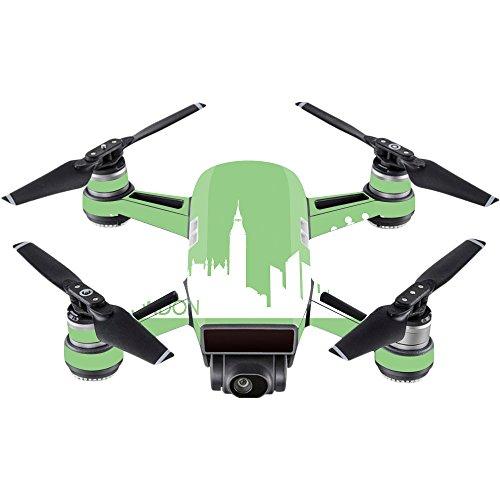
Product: MightySkins Skin Compatible with DJI Spark Mini – London | Protective, Durable, and Unique Vinyl Decal wrap Cover | Easy to Apply, Remove, and Change Styles | Made in The USA
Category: Toys & Games | Hobbies | Remote & App Controlled Vehicles & Parts | Remote & App Controlled Vehicles
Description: HUNDREDS OF CHOICES: Show off your own unique style with Mighty Skins for your DJI Spark Mini Don’t like the London skin We have hundreds of designs to choose from, so your gear will be as unique as you are.
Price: $14.99
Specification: ProductDimensions:9x0.1x6inches|ItemWeight:0.16ounces|ShippingWeight:0.96ounces(Viewshippingratesandpolicies)|ASIN:B074BJ3KF1|Itemmodelnumber:DJSP-London